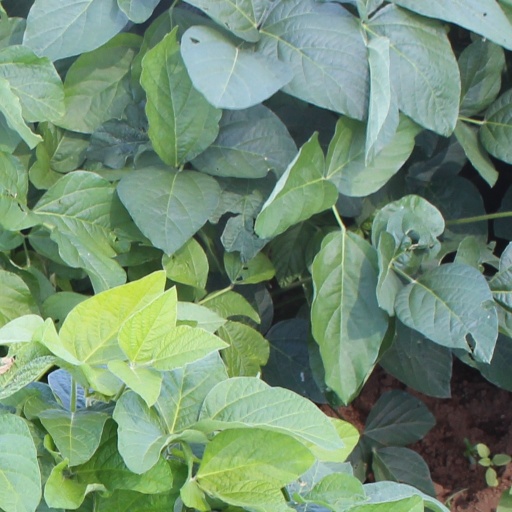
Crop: soybean